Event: Nepal Earthquake
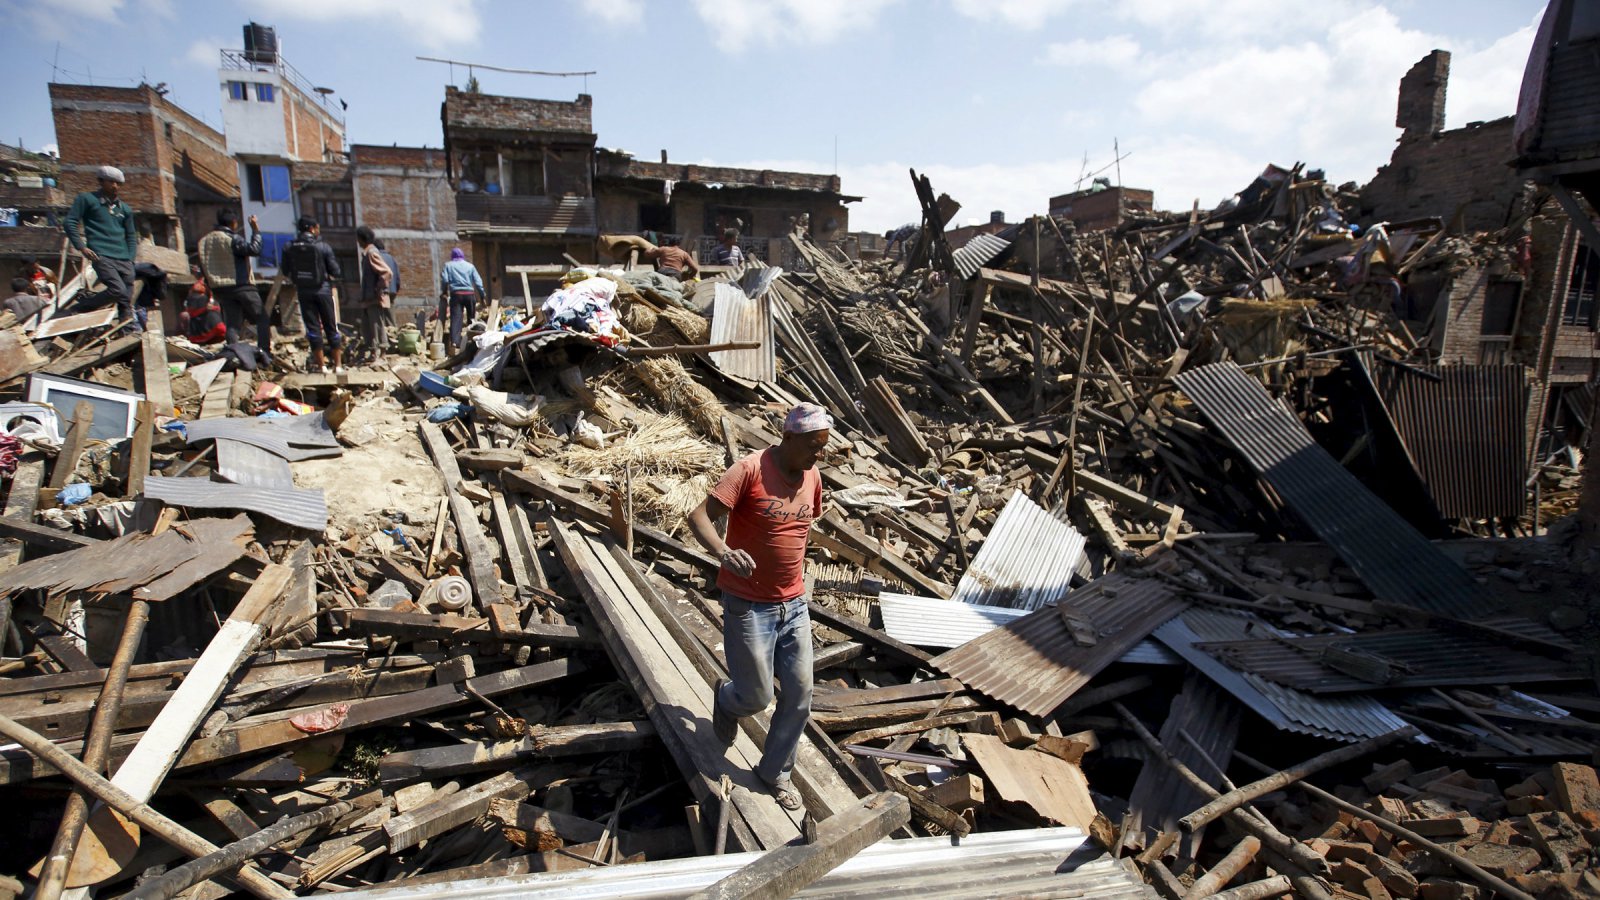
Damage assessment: damage